Chris Klebl

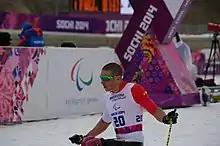
Klebl in 2014

Christopher Klebl (born 5 January 1972) is an American-Canadian cross-country skier who represented the United States at the 2006 and 2010 Winter Paralympics before winning a gold medal for Canada at the 2014 Winter Paralympics.